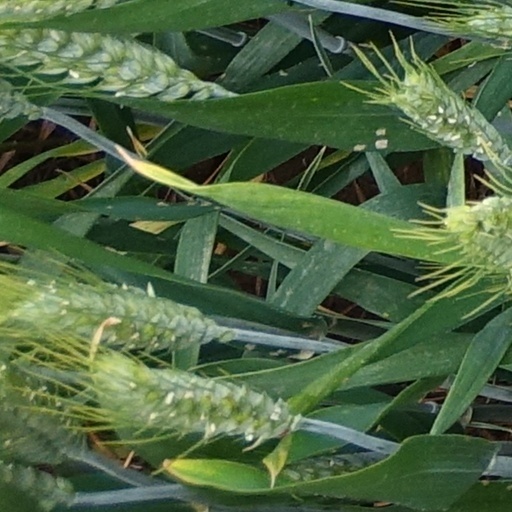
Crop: wheat